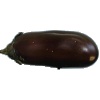
Label: eggplant